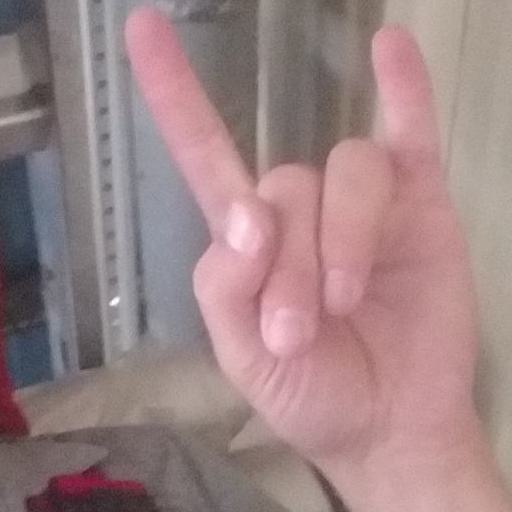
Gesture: rock